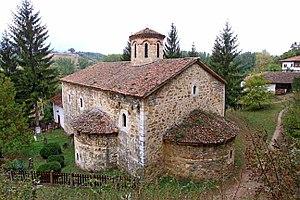
Le monastère de Sukovo est un monastère orthodoxe serbe situé à Sukovo, dans le district de Pirot et dans la municipalité de Pirot en Serbie. Il est inscrit sur la liste des monuments culturels protégés de la République de Serbie.